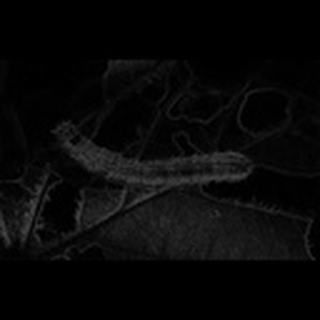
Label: cotton_army_worm